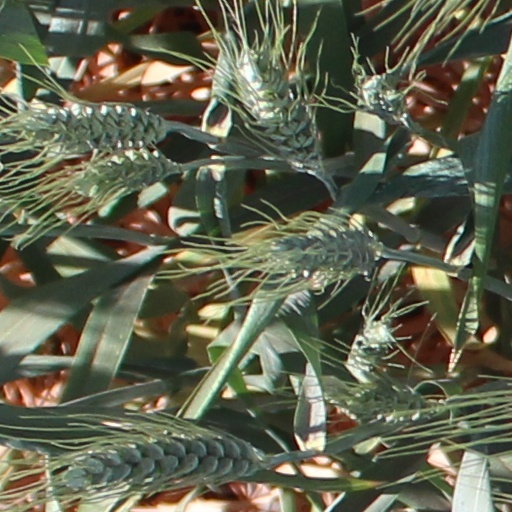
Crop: wheat